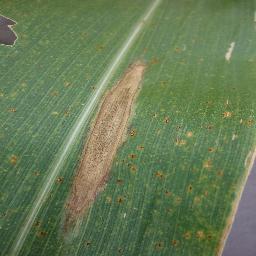
Label: Corn_(Maize)___Northern_Leaf_Blight